One-Mensch-Theater

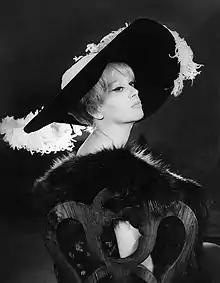
Franca Rame, at the Italian TV-show "Canzonissima",1962

Ein-Mensch-Theater ( "human being") is a German expression for a traveling theater, within the owner is writer, director, stage designer, performer and sometimes even his own tour manager in one person.